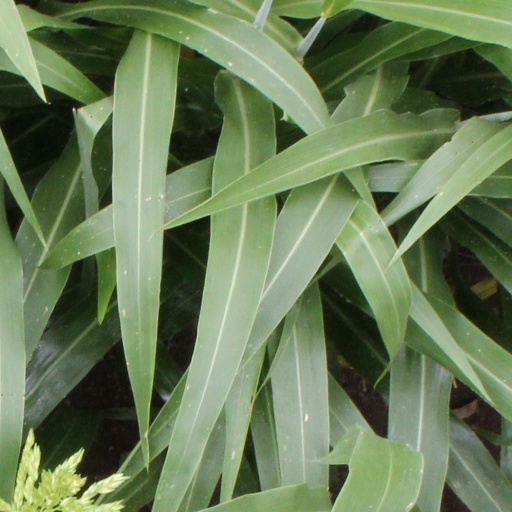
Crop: sorghum